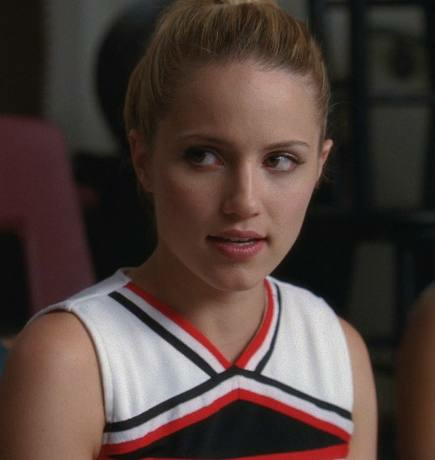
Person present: Yes